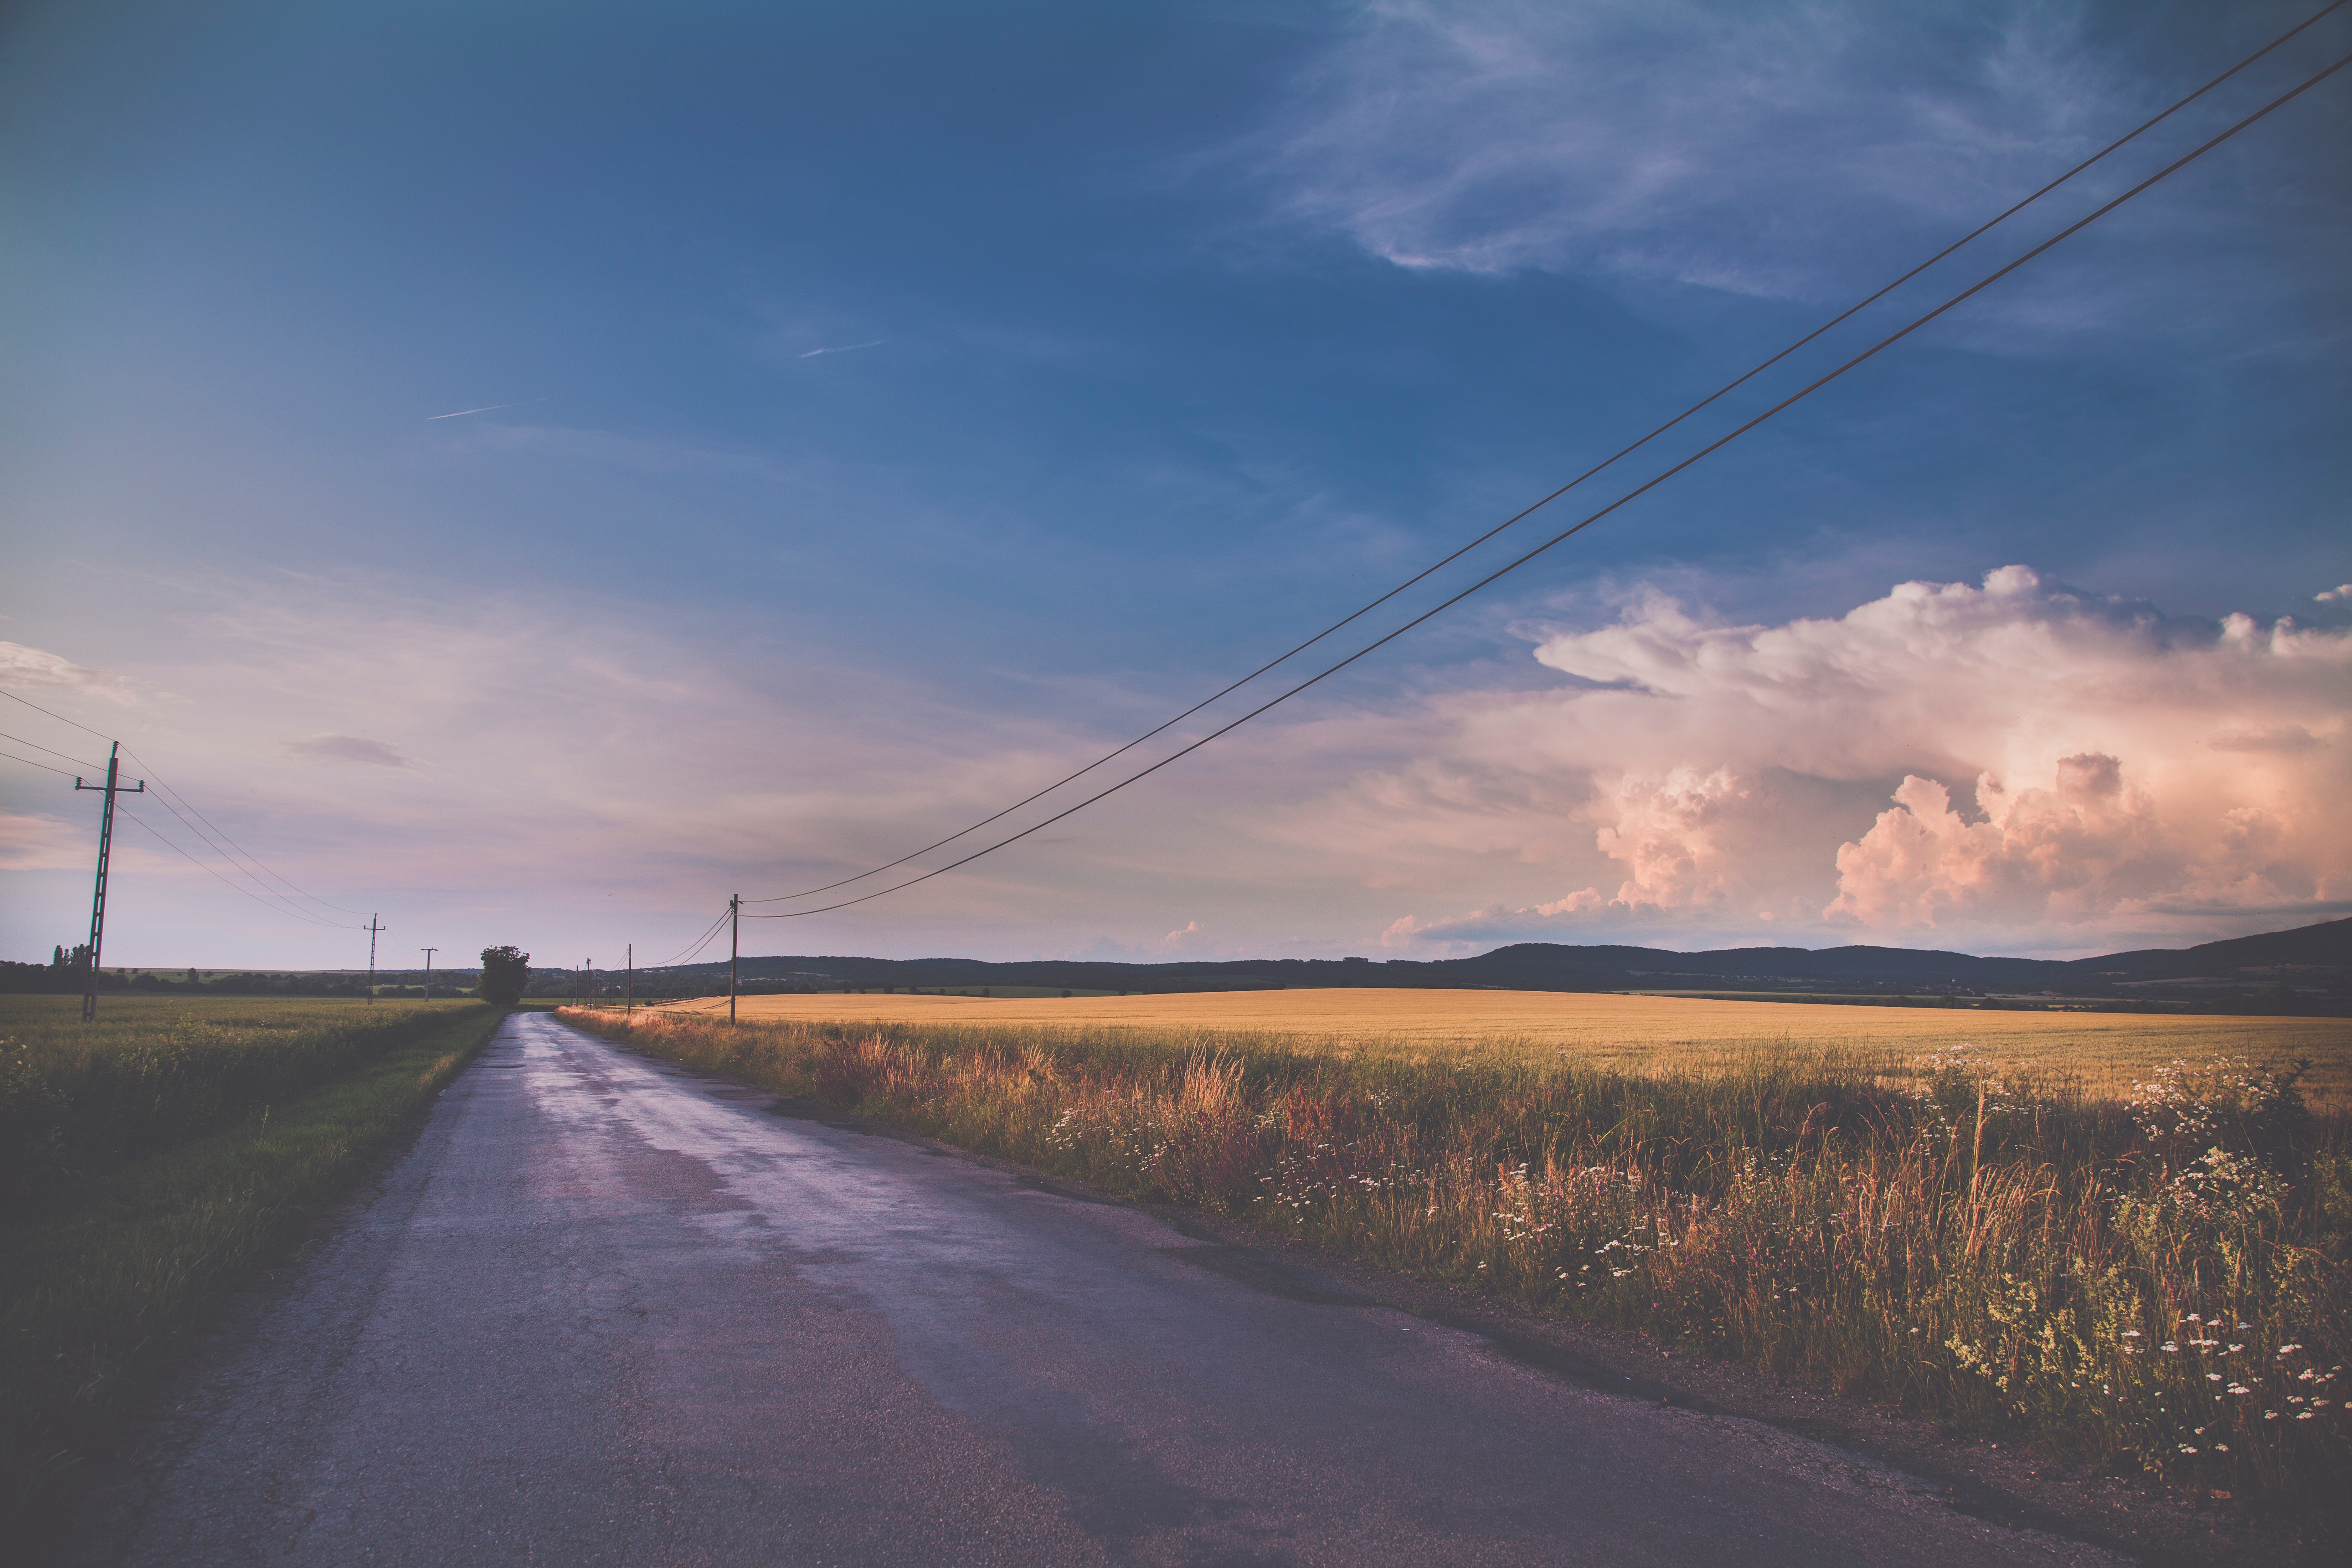
sky, cloud, road, horizon, atmospheric phenomenon, natural landscape, morning, evening, atmosphere, ecoregion, infrastructure, tree, dusk, line, road surface, sunset, plain, rural area, landscape, asphalt, sunlight, sea, overhead power line, dawn, meteorological phenomenon, road trip, sunrise, ocean, prairie, nonbuilding structure, winter, steppe, highway, grassland